Food bank

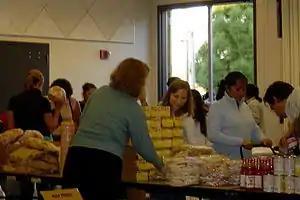
Volunteers pass out food items from a food pantry run by Feeding America

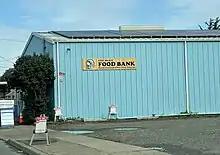
Fort Bragg Food Bank in Fort Bragg, California

A food bank or food pantry is a non-profit, charitable organization that distributes food to those who have difficulty purchasing enough to avoid hunger, usually through intermediaries like food pantries and soup kitchens. Some food banks distribute food directly with their food pantries.